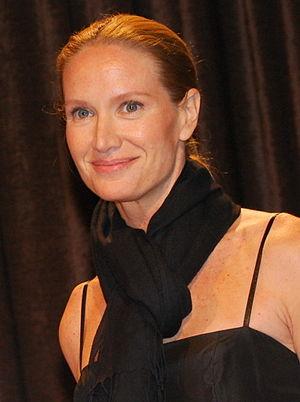
Kelly Lynch, de son vrai nom Kelly Ann Lynch, est une actrice américaine née le 31 janvier 1959 à Golden Valley.